Taxis by country

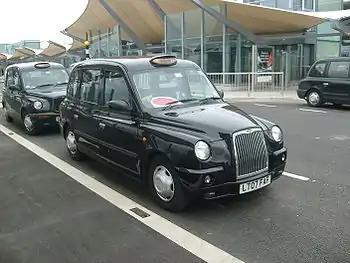
TX4 in London

The first horse-drawn forerunners of taxis appeared on Parisian streets in 1637. France was one of the first countries to use modern taxis—that is, gasoline-powered vehicles with fare meters in 1899. New York's first taxis were imported from France in 1907, and taxis were famously used for troop transportation during the First Battle of the Marne. Within the last two decades a large number of taxis in France were Peugeot cars, among them the mythic Peugeot 406 used in "Taxi", the French action-comedy film.